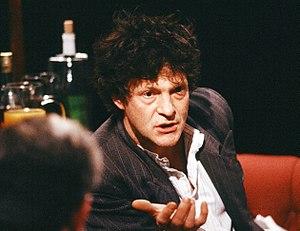
Heathcote Williams, né le 15 novembre 1941 à Helsby et mort le 1ᵉʳ juillet 2017 à Oxford, est un poète, acteur et dramaturge britannique, également militant politique.